Harold Mahony

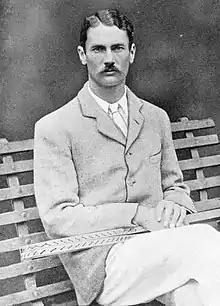

Harold Segerson Mahony (13 February 1867 – 27 June 1905) was a Scottish-born Irish tennis player who is best known for winning the singles title at the Wimbledon Championships in 1896. His career lasted from 1888 until his death in 1905. Mahony was born in Scotland but lived in Ireland for the majority of his life; his family were Irish including both of his parents, the family home was in County Kerry, Southwestern Ireland. He was the last Scottish born man to win Wimbledon until the victory of Andy Murray at the 2013 championships.